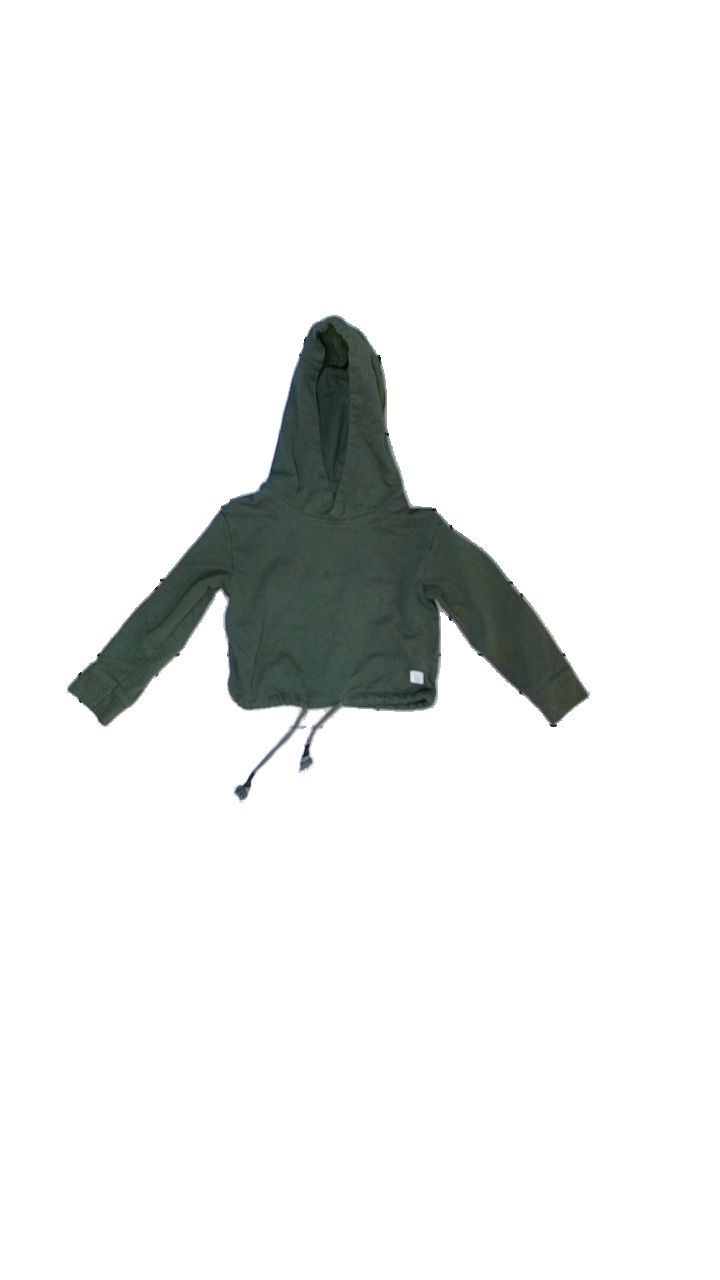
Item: Hoodie (Children)
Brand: Lager 157
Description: grön hoodie
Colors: Green
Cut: Regular
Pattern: Logo print
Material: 80% bomull 20% polyester
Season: All
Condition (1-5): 5
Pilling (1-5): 5
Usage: Reuse
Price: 50-100